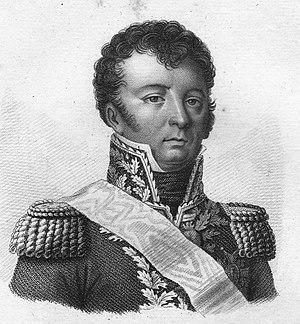
La bataille d'Eckmühl se déroula les 21 et 22 avril 1809 à Eckmühl en Bavière, et opposa les troupes françaises et alliées dirigées par Napoléon Iᵉʳ à l'armée autrichienne commandée par l'archiduc Charles. Elle se solda par une victoire majeure de l'Empereur sur les Autrichiens.